Estadio GNP Seguros

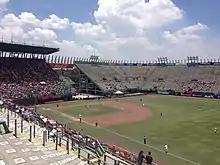
The stadium during a 2014 Diablos Rojos baseball game.

The stadium was inaugurated as a baseball park on 2 June 2000 with a match between the Tigres de México and the Diablos Rojos del México. Both teams had previously played in the Parque del Seguro Social, that was demolished in order to build a shopping mall. Tigres played the 2000 and 2001 seasons, winning the Mexican League championship back to back. The next year, Tigres moved to Puebla City and changed their name to Tigres de la Angelópolis and the Diablos Rojos remained as the park's only tenants. The venue was nicknamed Infierno Solar (Solar Hell) while the Diablos Rojos were the only tenants in it.